Les Lavandières

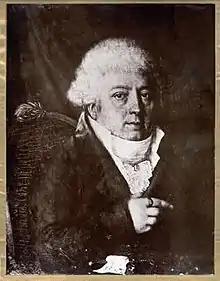
Portrait of Breton author Jacques Cambry (1749-1807).

In Brittany, legends of the "lavandière de la nuit" were attested by Jacques Cambry as early as the 18th century.